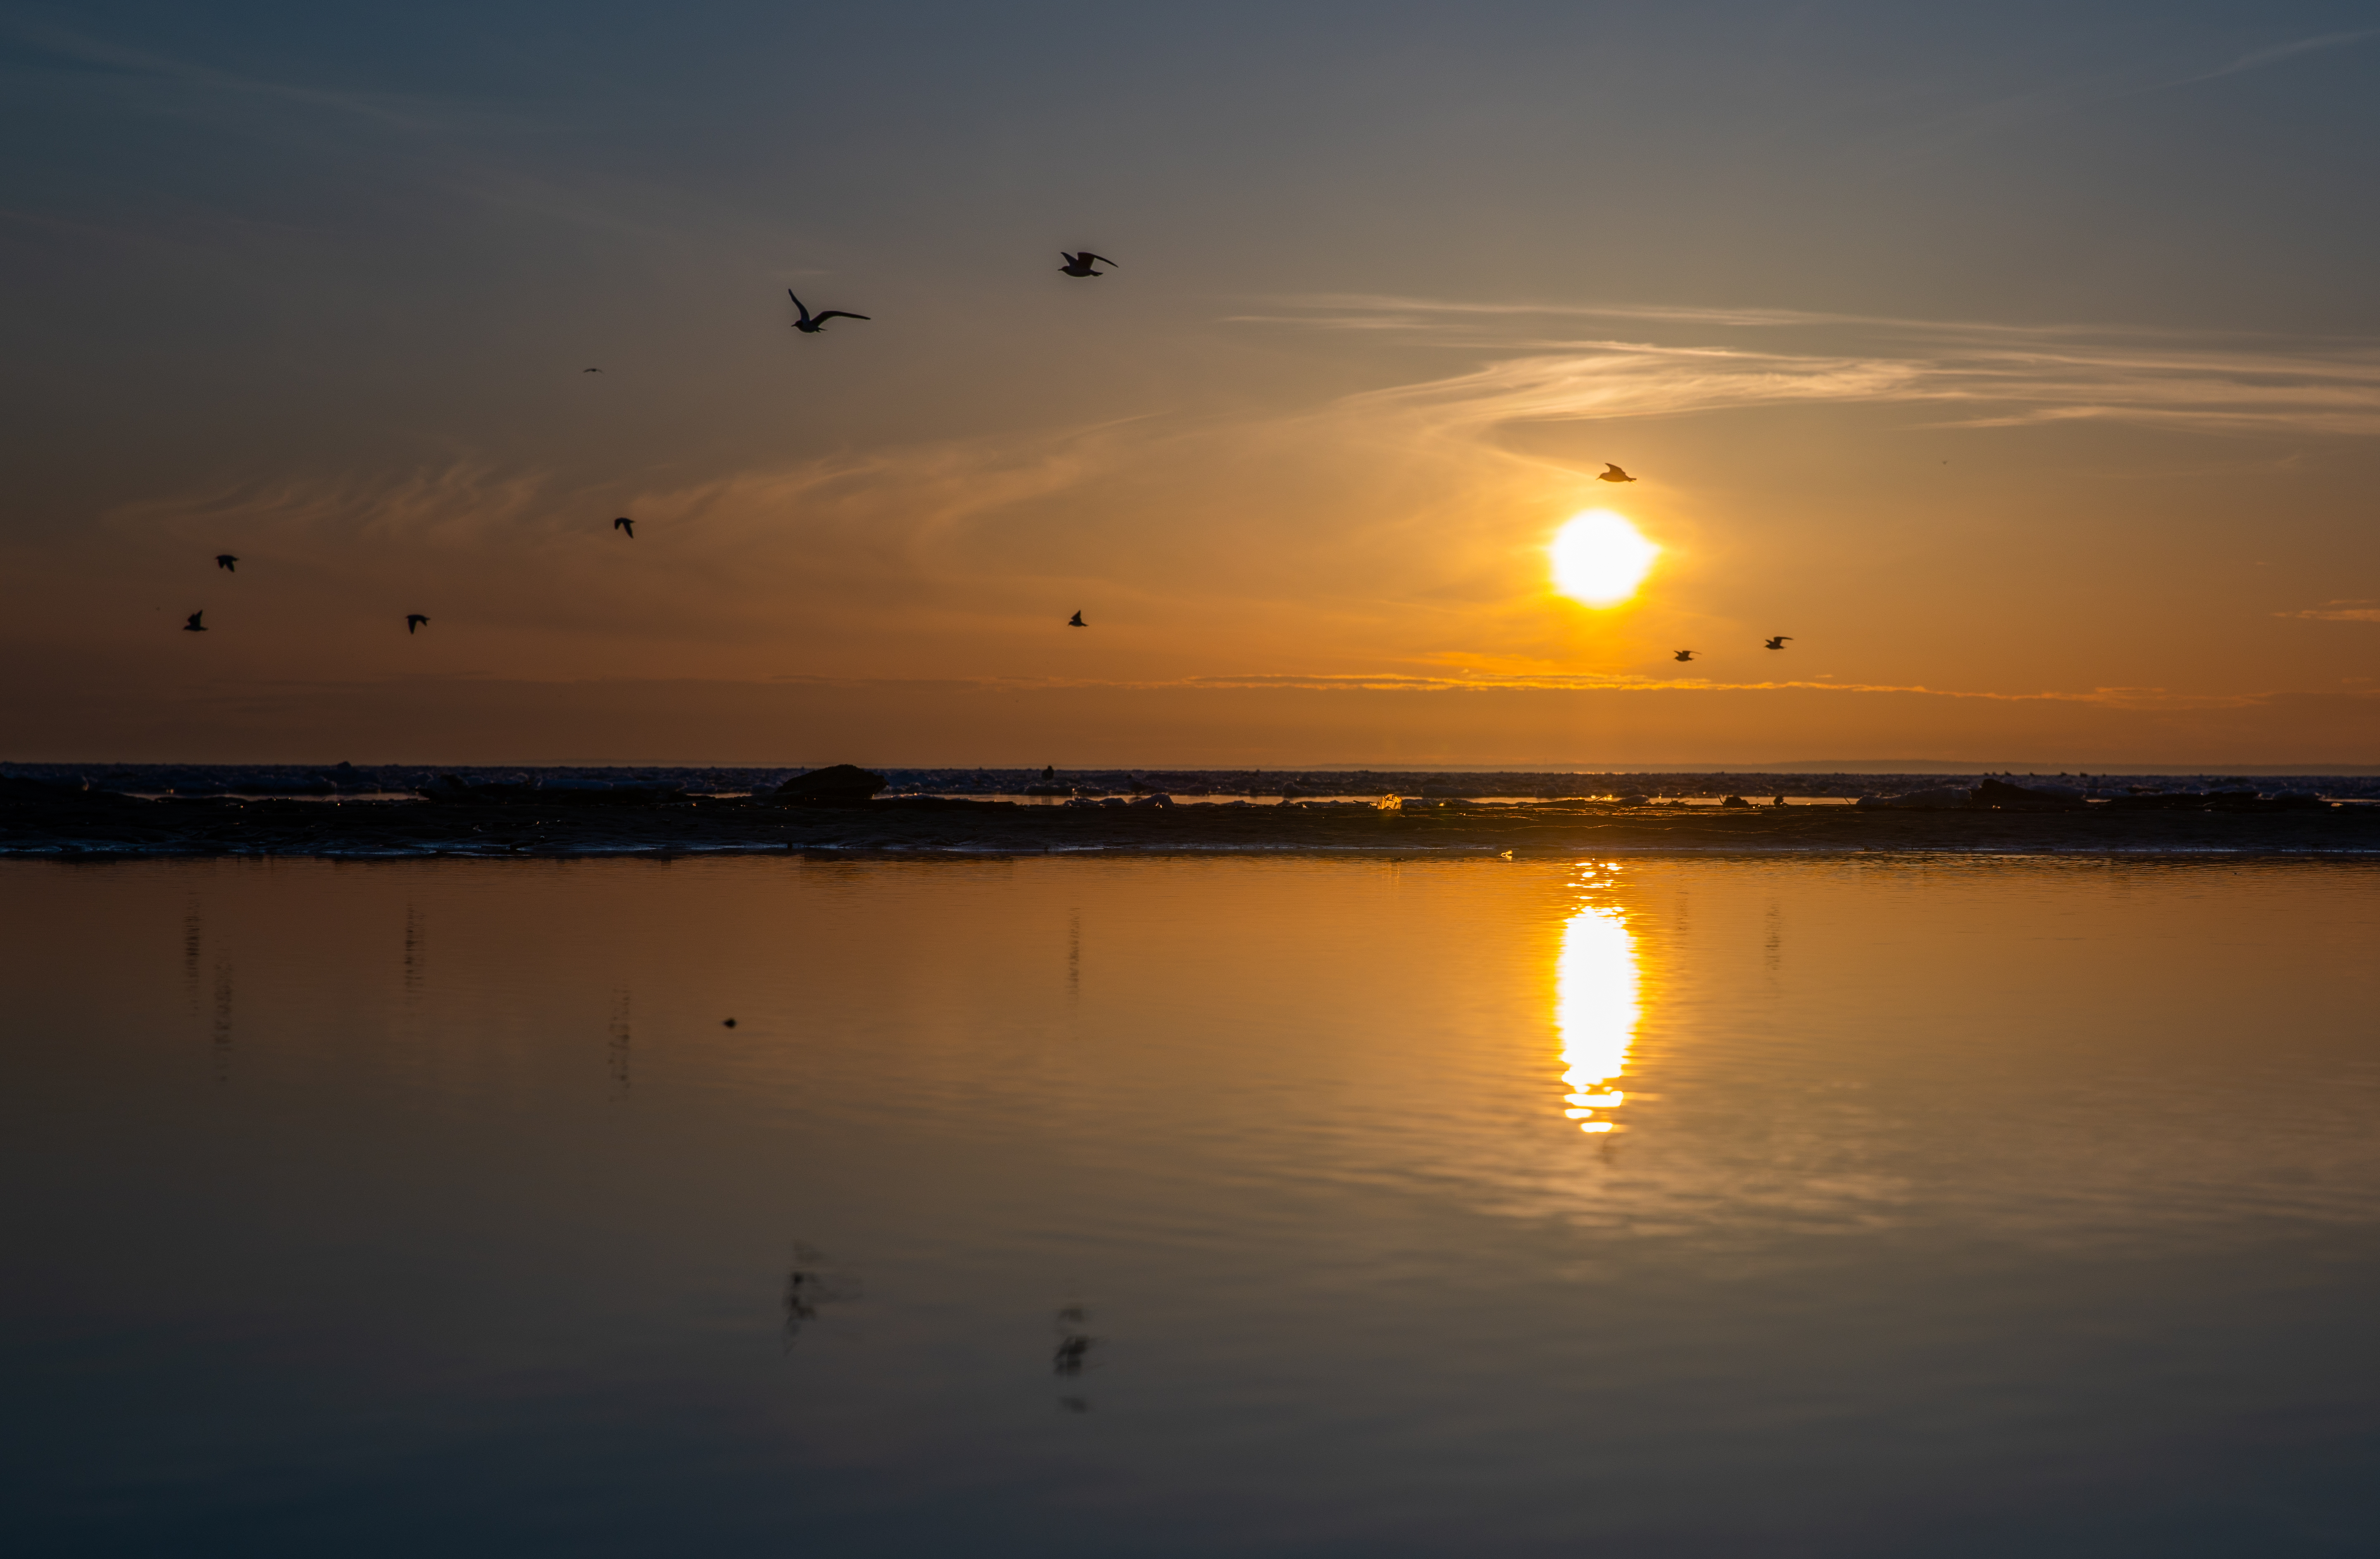
sunset, water, seagulls, reflections, sky, reflection, horizon, sun, calm, sunrise, afterglow, sea, atmosphere, morning, evening, shore, dusk, dawn, sunlight, ocean, cloud, wave, seabird